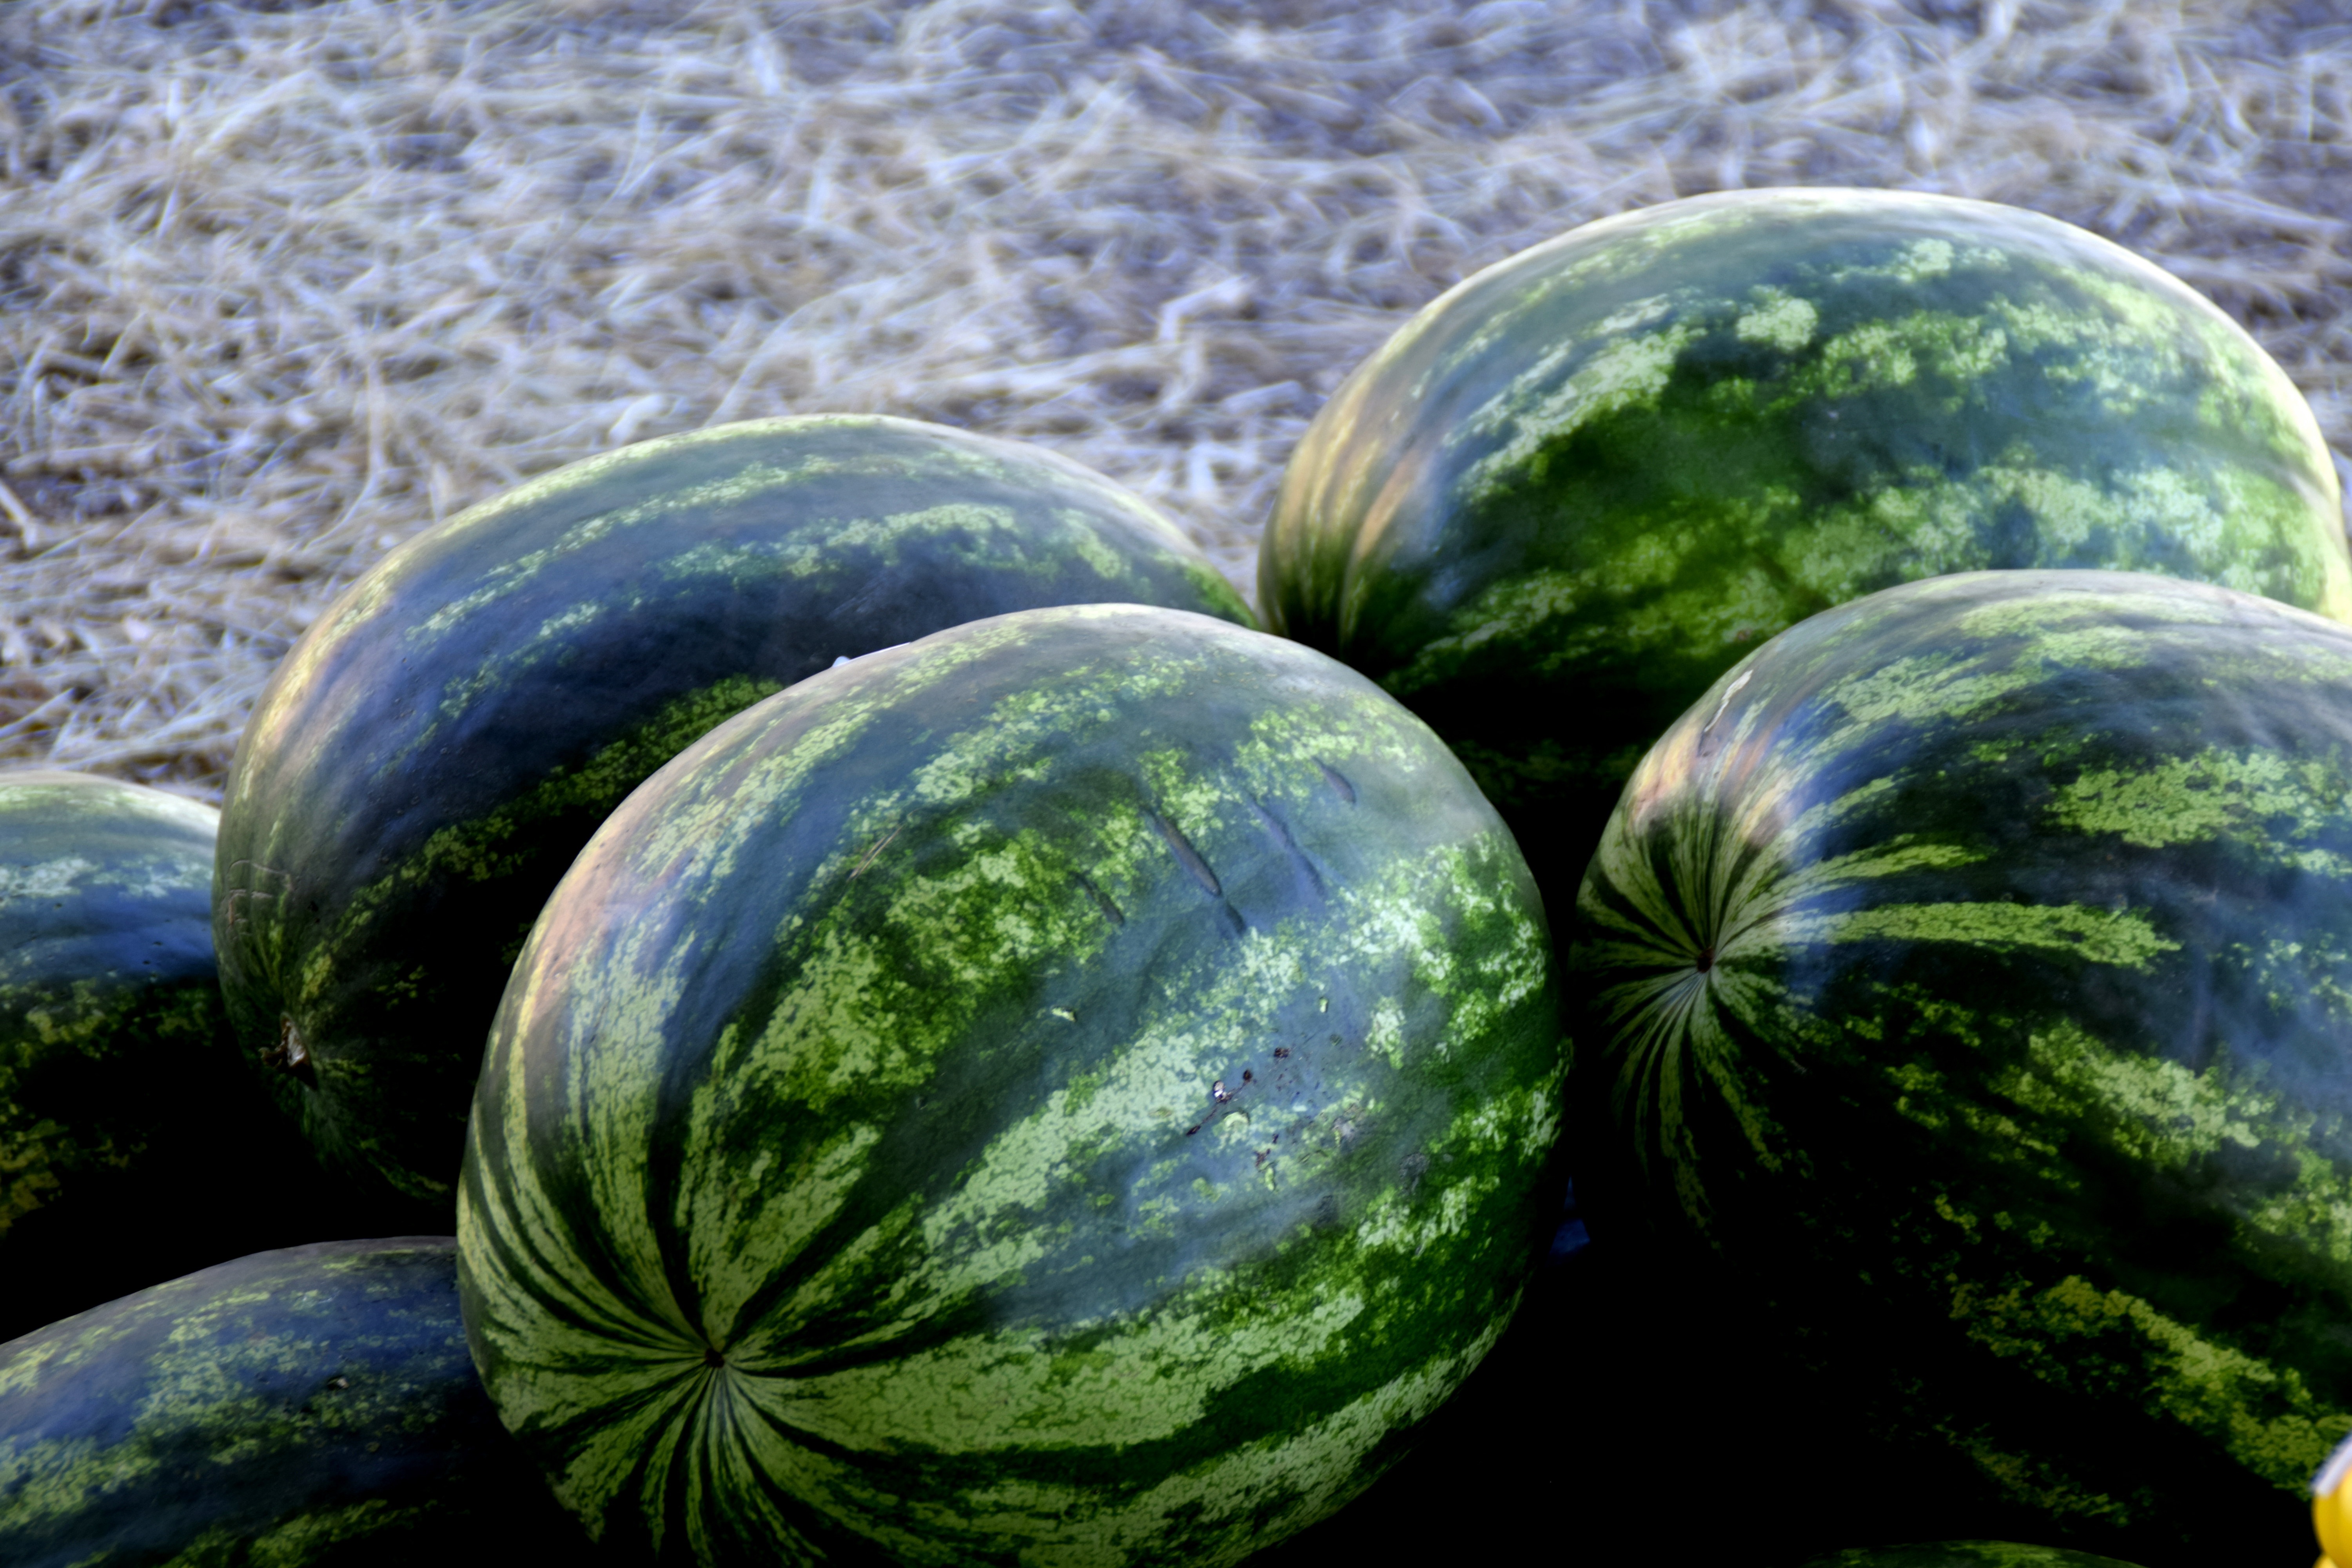
plant, fruit, food, green, produce, vegetable, watermelon, gourd, melon, flowering plant, winter squash, land plant, citrullus, cucumber gourd and melon family, melacias